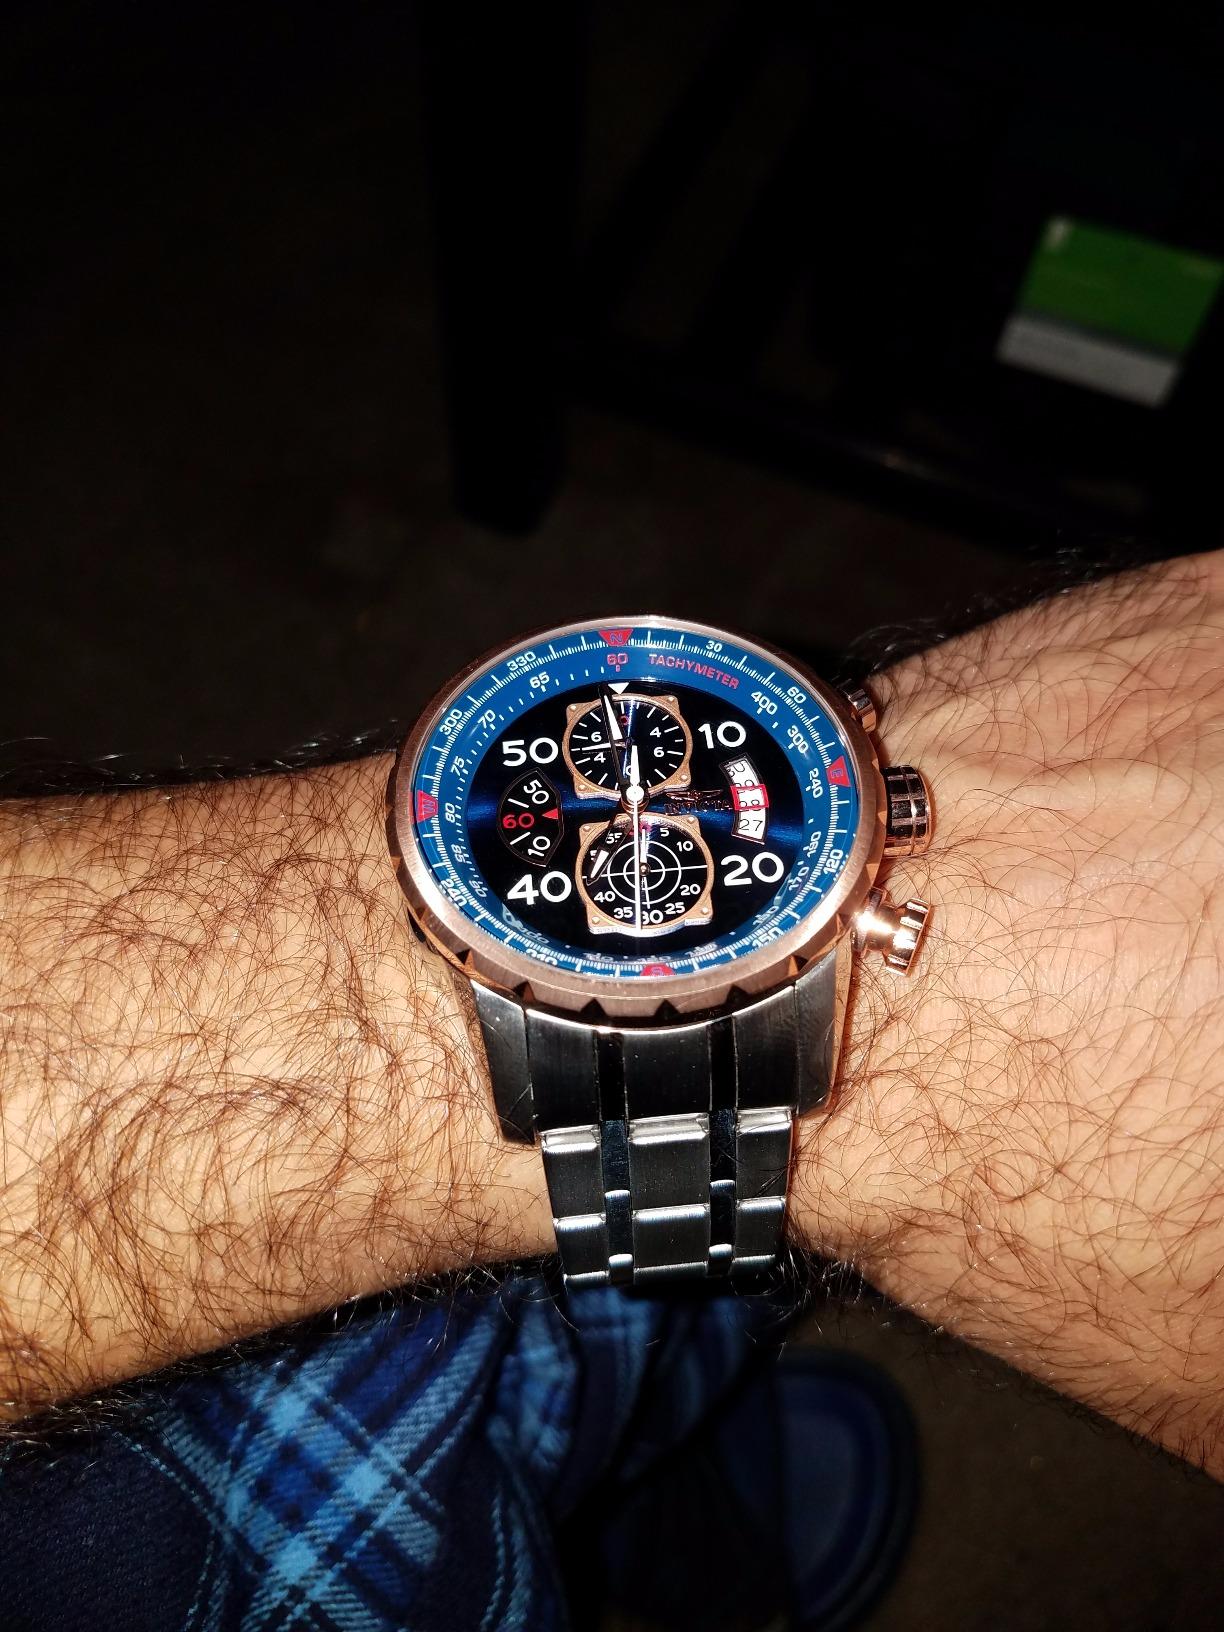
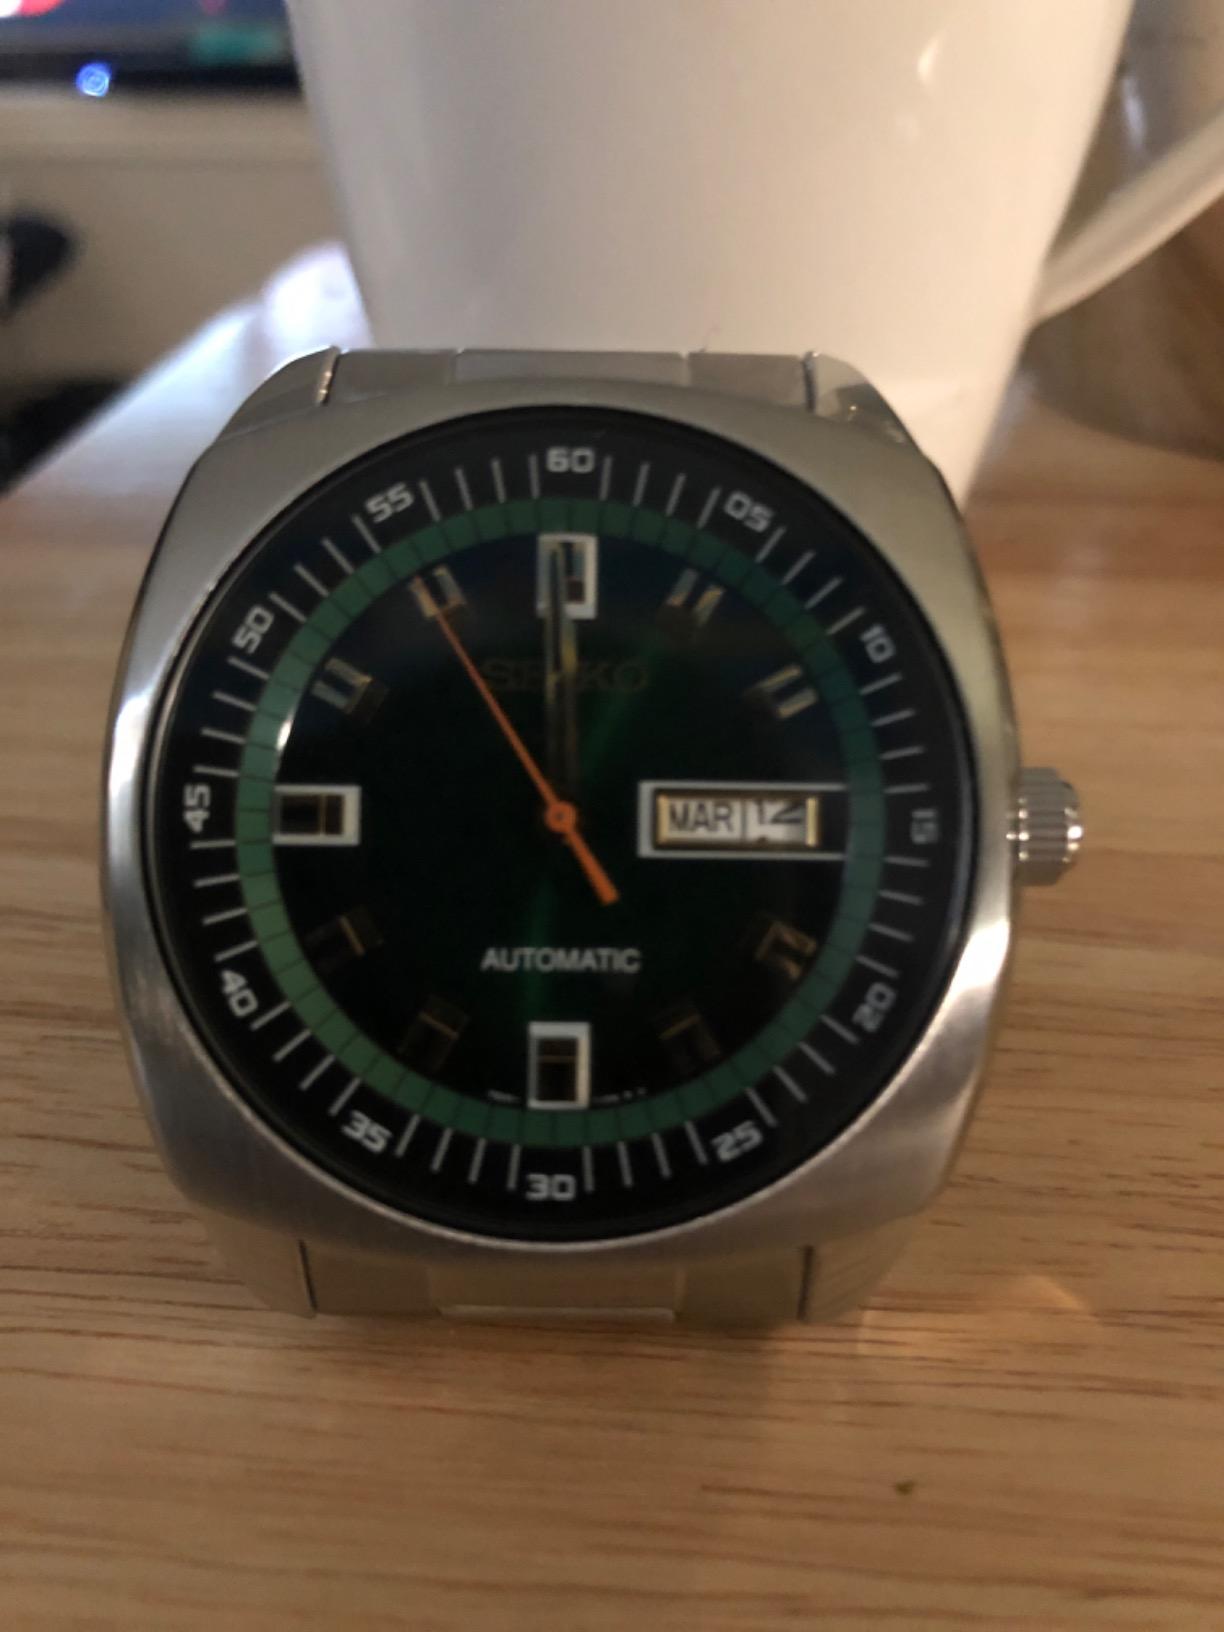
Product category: accessories_watch
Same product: no